Ger O'Keeffe

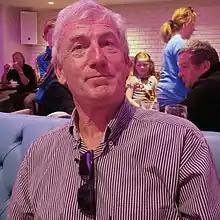
O'Keeffe at Sea Lodge Hotel, Waterville

Ger O'Keeffe (born 1952 in Tralee, County Kerry) is an Irish former Gaelic footballer who played for Austin Stack's and at senior level for the Kerry county team between 1973 and 1982.